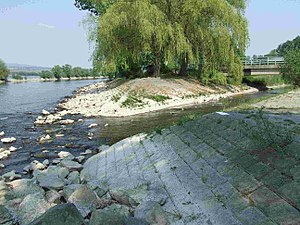
Selz / Byer og landsbyer
Selz' udløb i Rhinen
Selz er en flod i den tyske delstat Rheinland-Pfalz og er en af Rhinens bifloder på venstre bred. Den er 63 km. Den har sit udsprig i Saarland nordvest for Homburg. Floden løber gennem det største tyske vinområde Rheinhessen. Den har sit udspring nær landsbyen Orbis i Donnersbergkreis og krydser grænsen Pfalz/Rheinhessen efter cirka 8 km ved byen Alzey i landkreis Alzey-Worms. Her løber den gennem kanaler under byen. Videre løber den gennem Gau-Odernheim, Nieder-Olm og Ingelheim, før den ved Frei-Weinheim munder ud i Rhinen.